Mayne Island

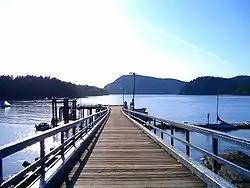
Miners Bay Dock

Mayne Island is a island in the southern Gulf Islands chain of British Columbia. It is midway between the Lower Mainland of BC and Vancouver Island, and has a population of over 1300. Mount Parke in the south-central heart of the island is its highest peak at 255 metres (837 feet).